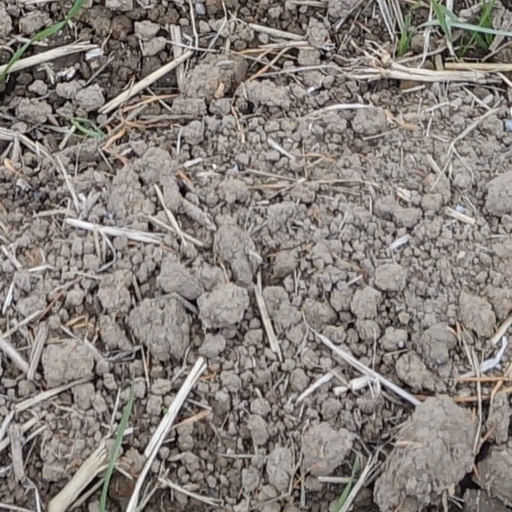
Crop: wheat